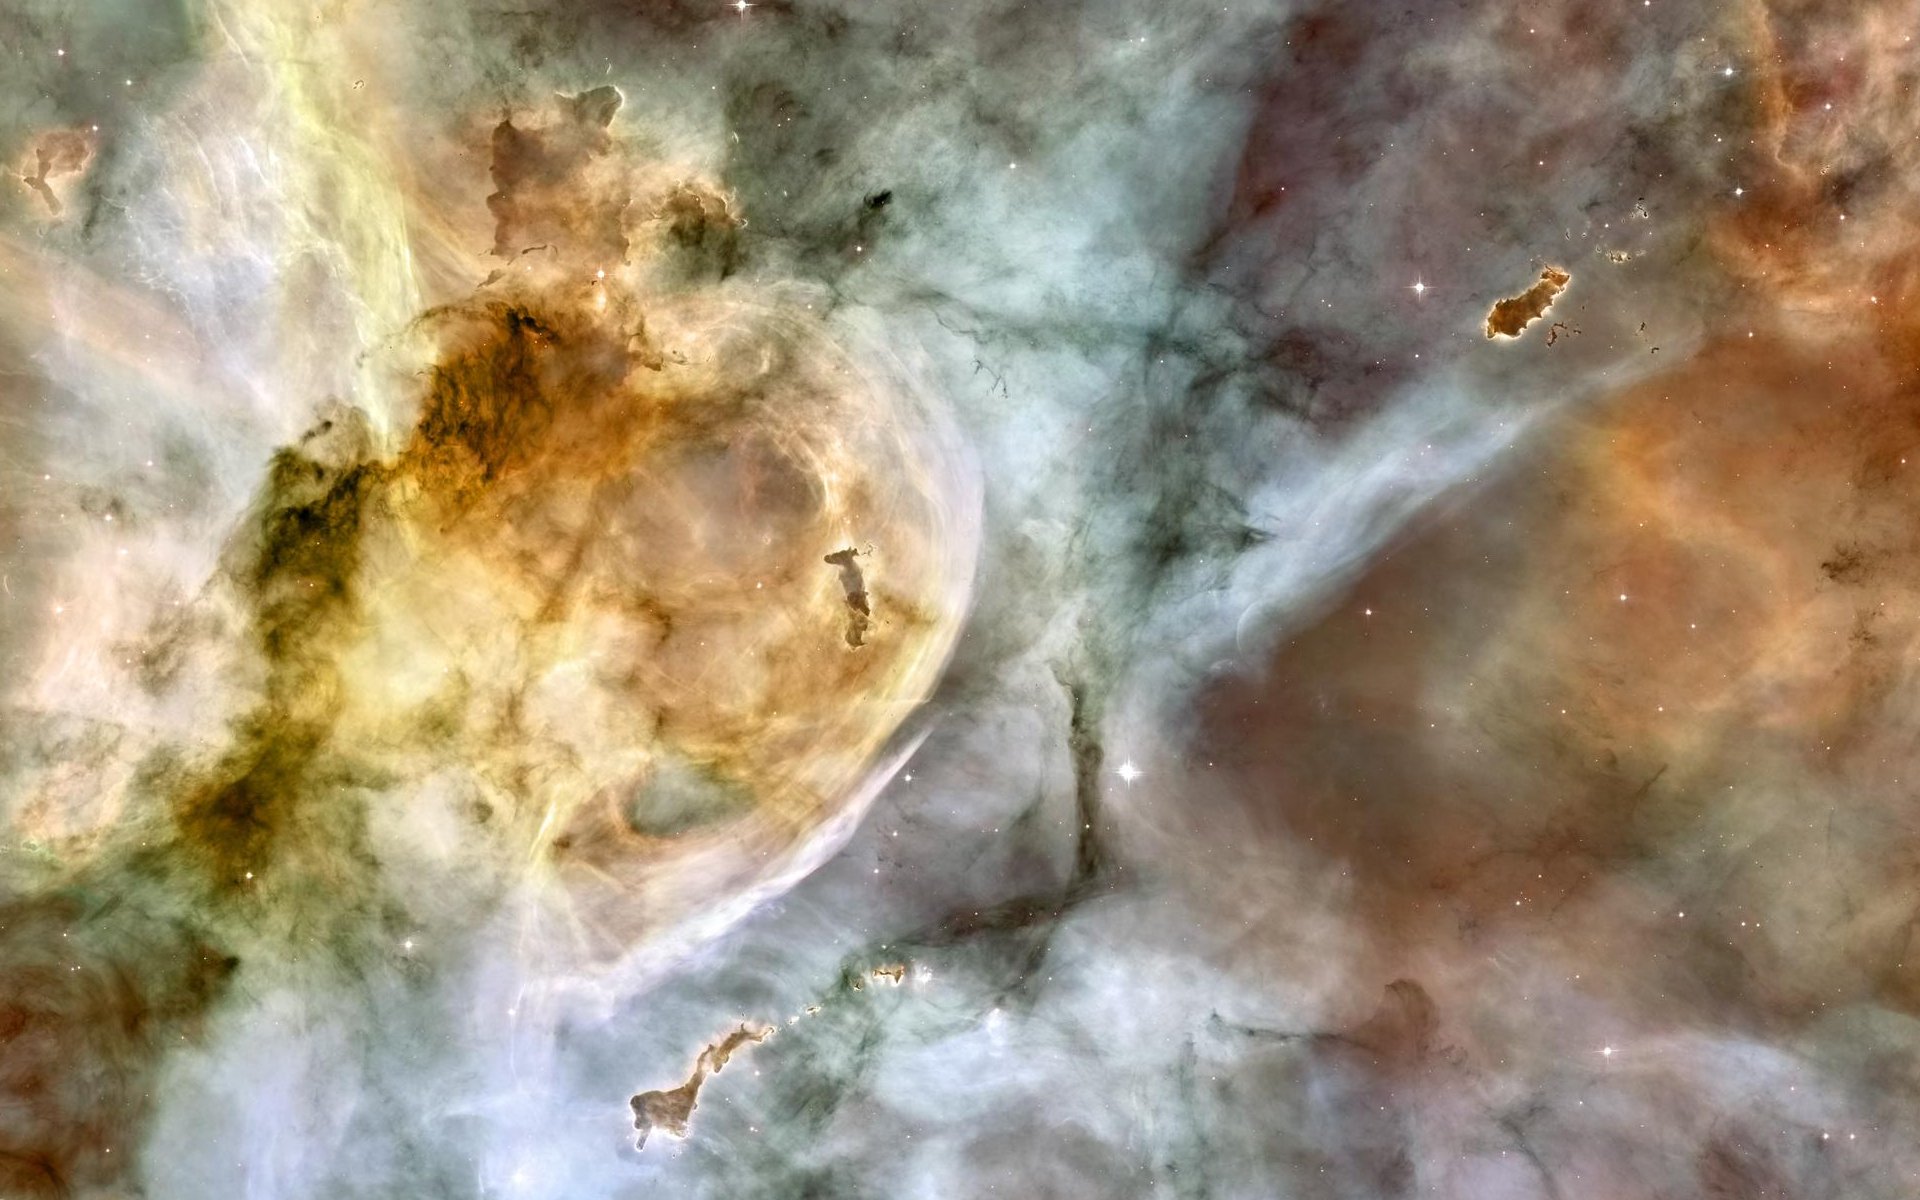
sky, atmosphere, aviation, space, galaxy, night sky, explosion, nasa, nebula, outer space, research, science, astronomy, universe, starry sky, all, emission nebula, space travel, astronautics, astronomical object, carina nebula, constellation kiel, ngc 3372, eta carinae fog